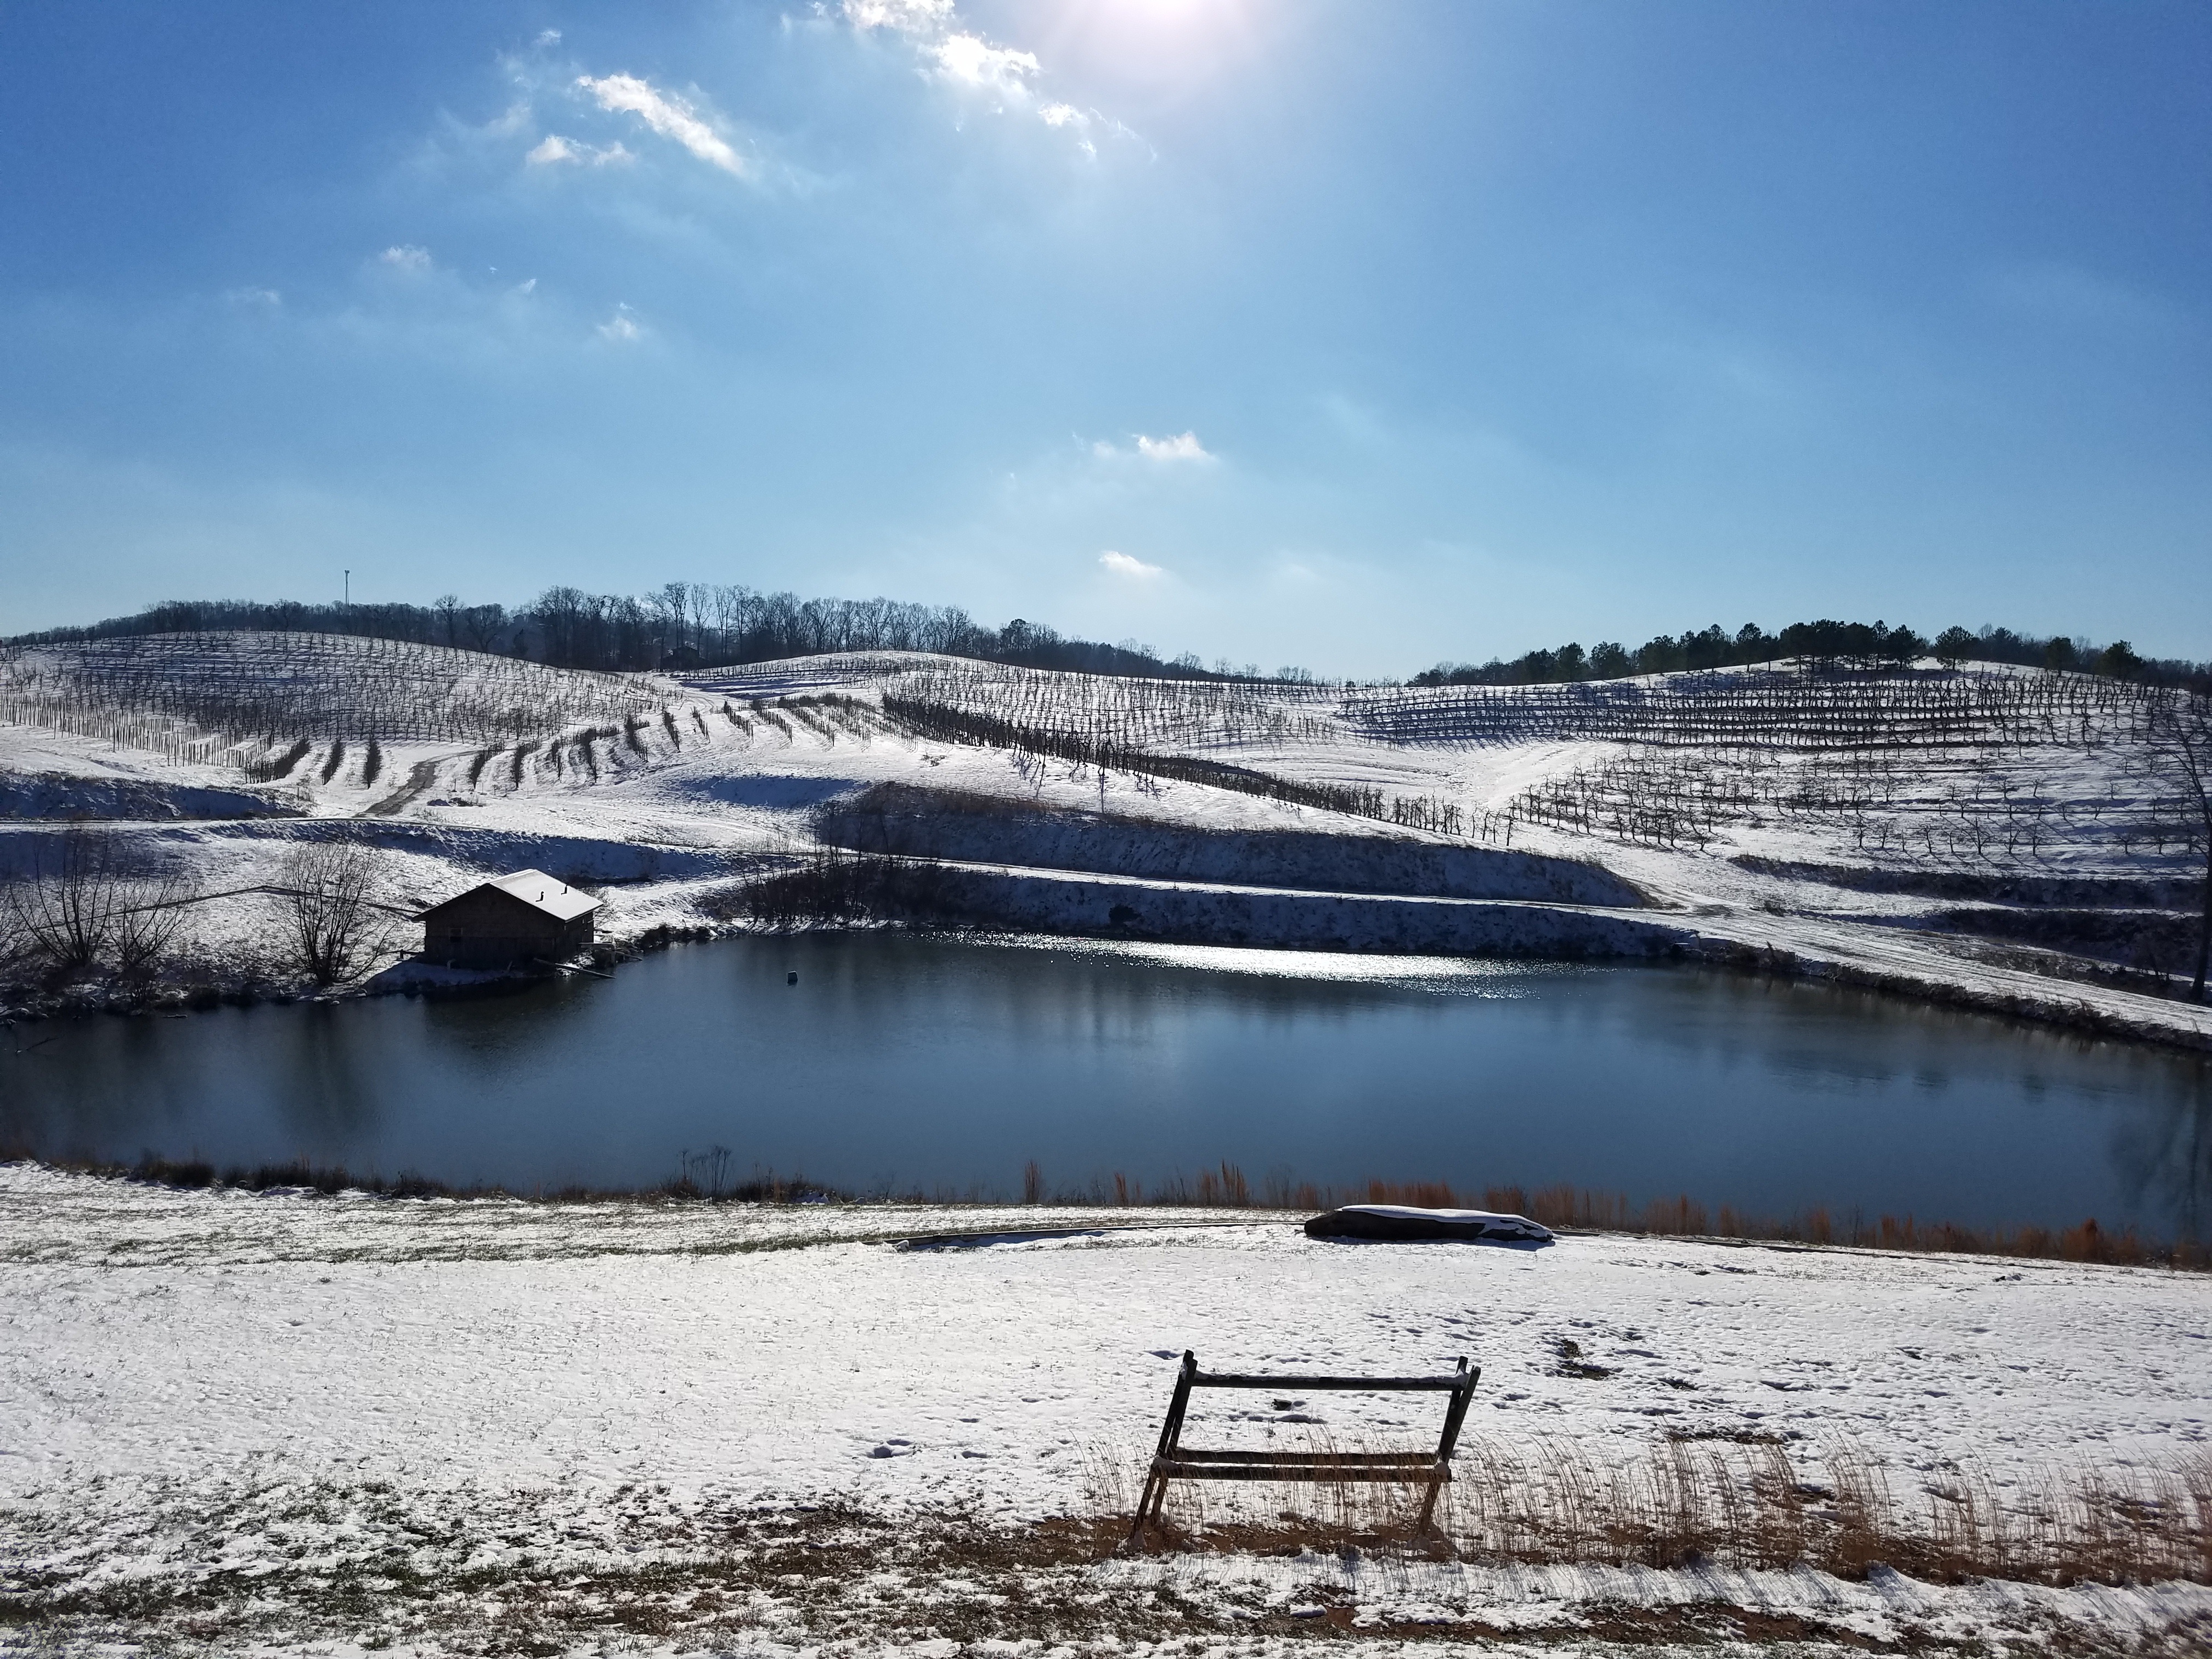
landscape, tree, water, nature, mountain, snow, cold, winter, cloud, sky, white, morning, hill, lake, frost, orchard, pond, ice, reflection, fishing, peaceful, weather, holiday, serene, frozen, reservoir, christmas, highland, overlook, season, snowflake, outdoors, sunny, mountains, seasonal, apples, december, quiet, fell, xmas, loch, freezing, blue ridge, appalachian, glacial landform, water resources